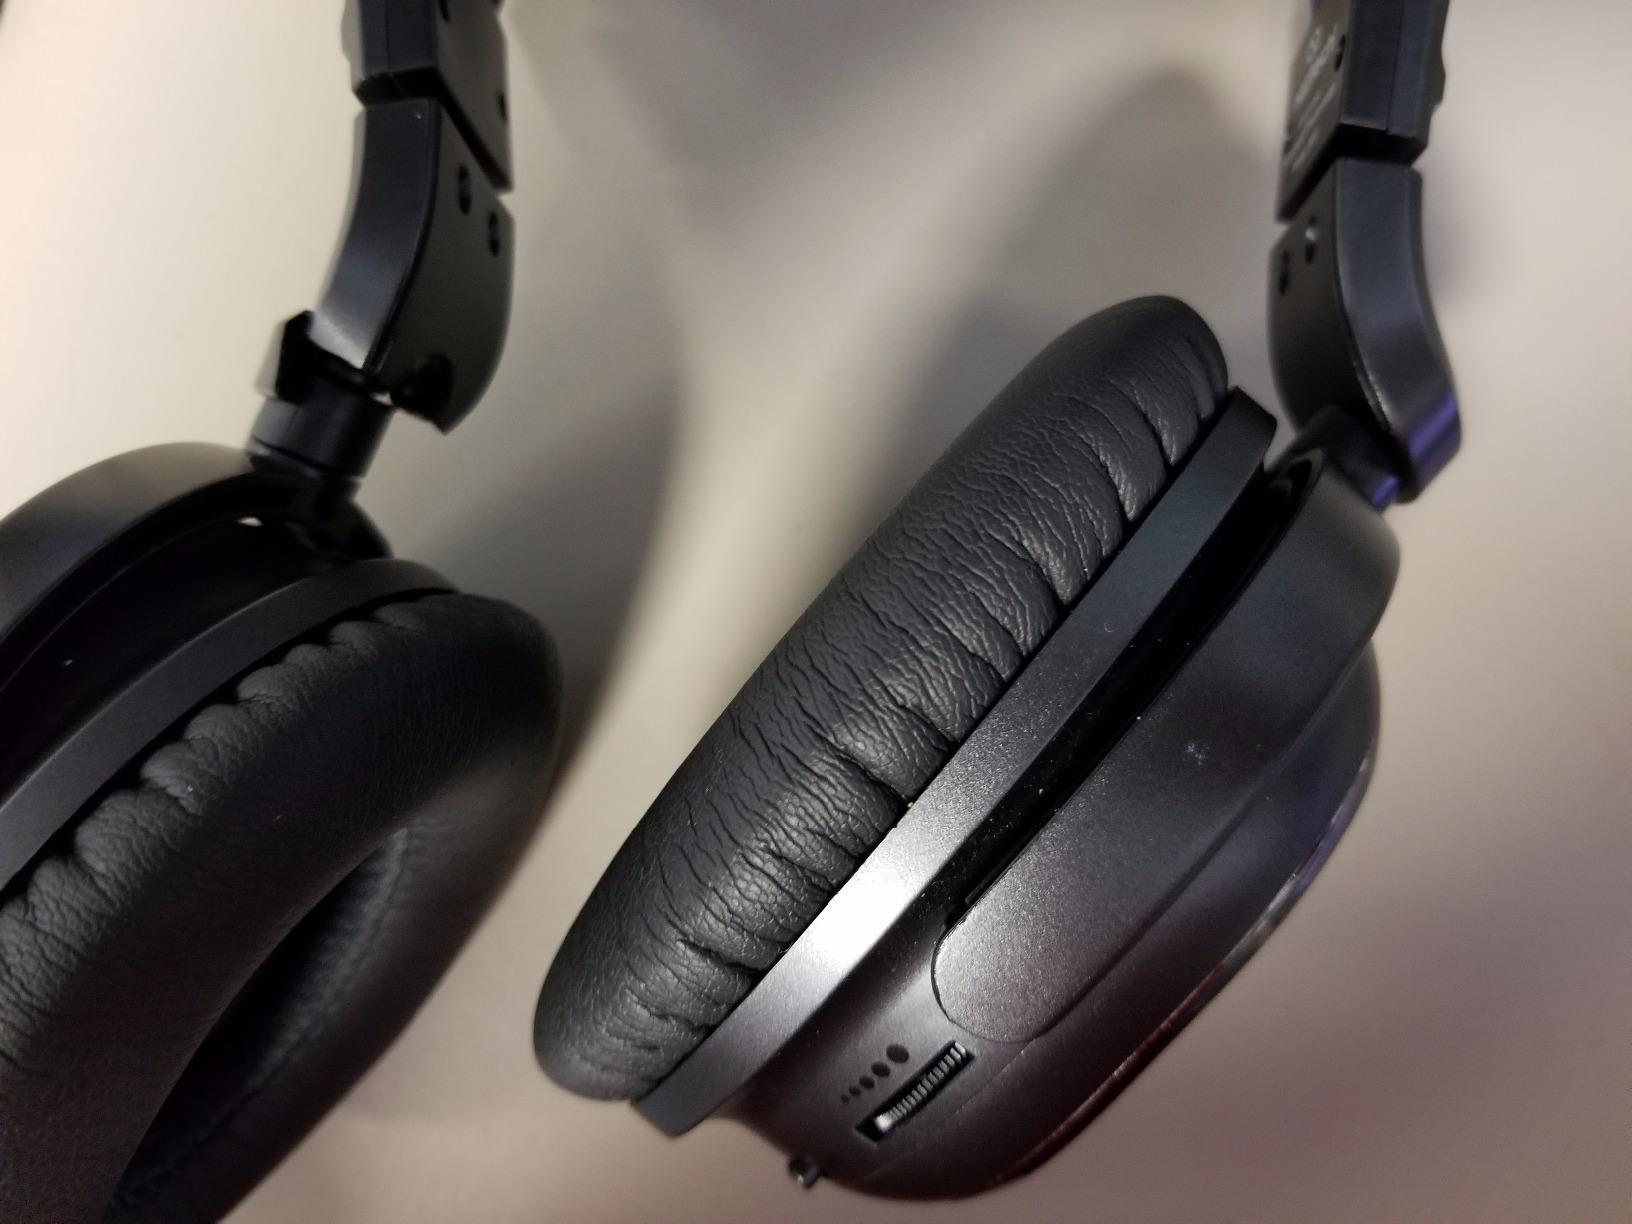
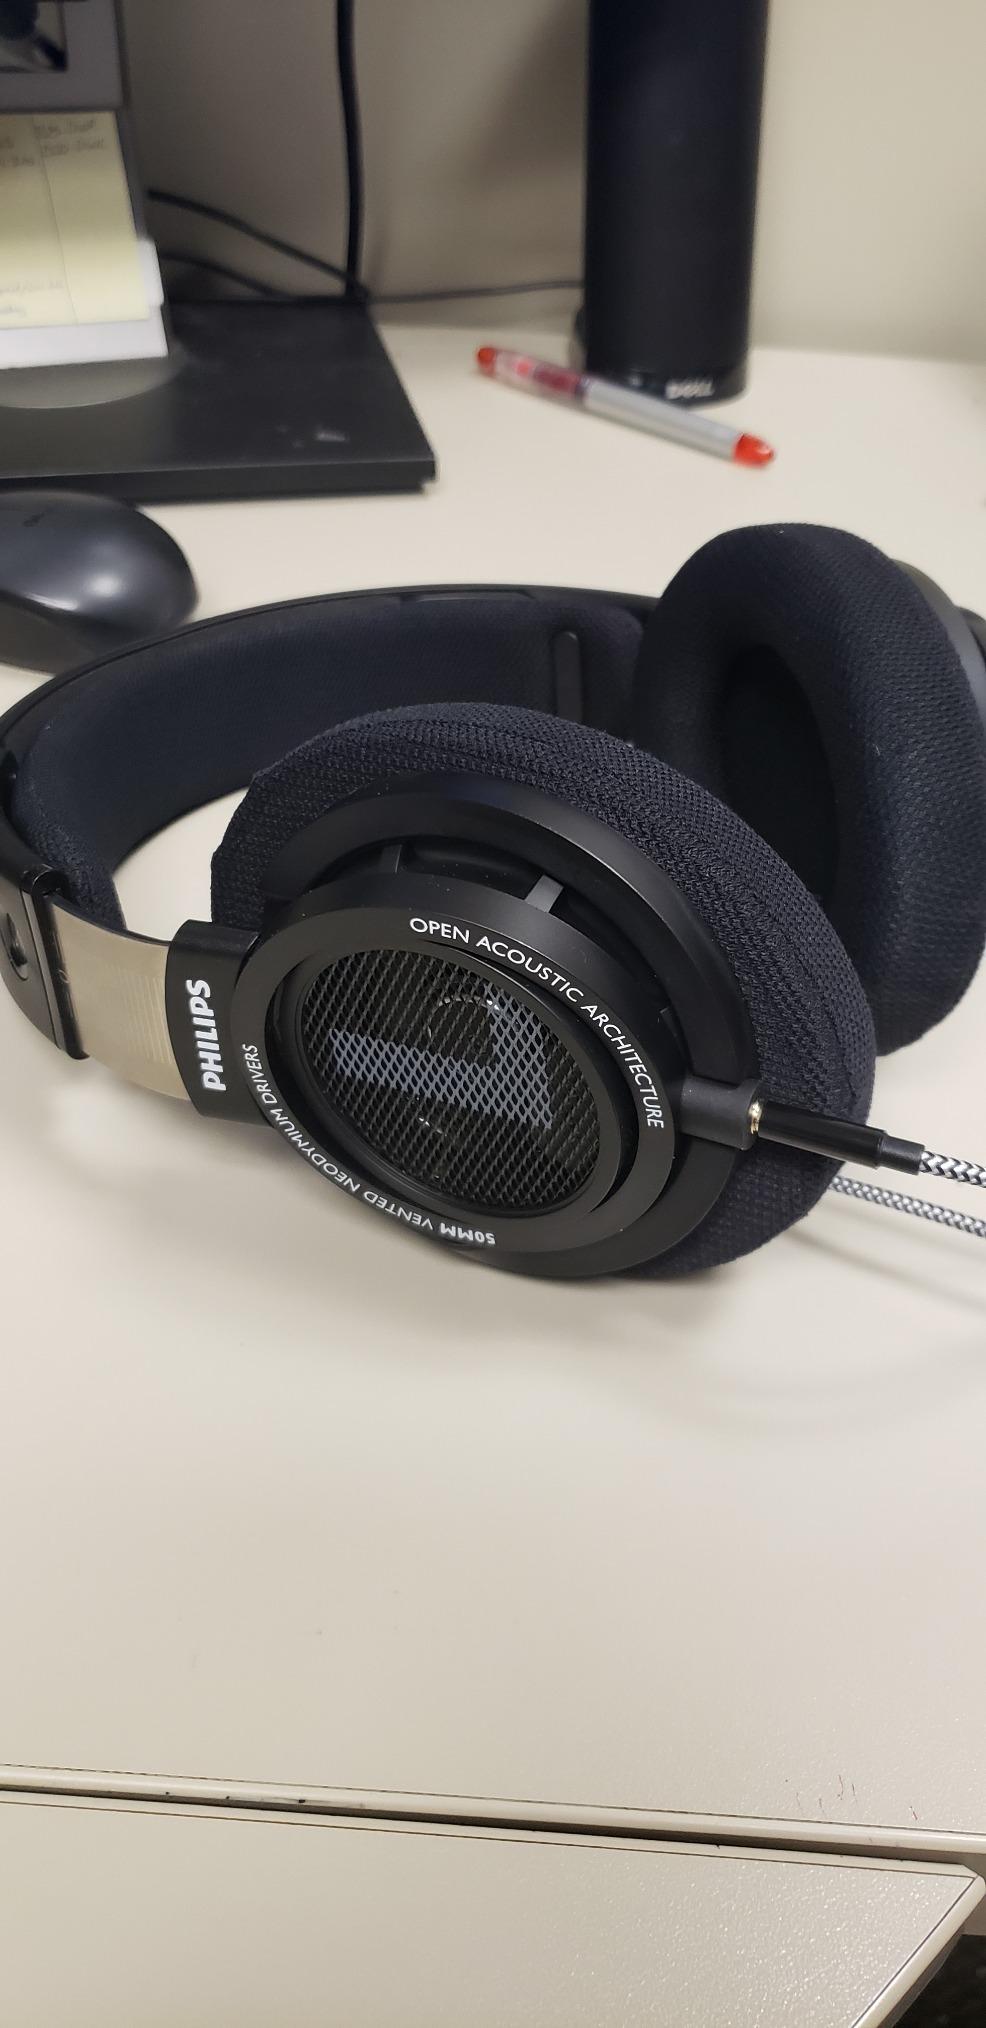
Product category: headphones
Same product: no